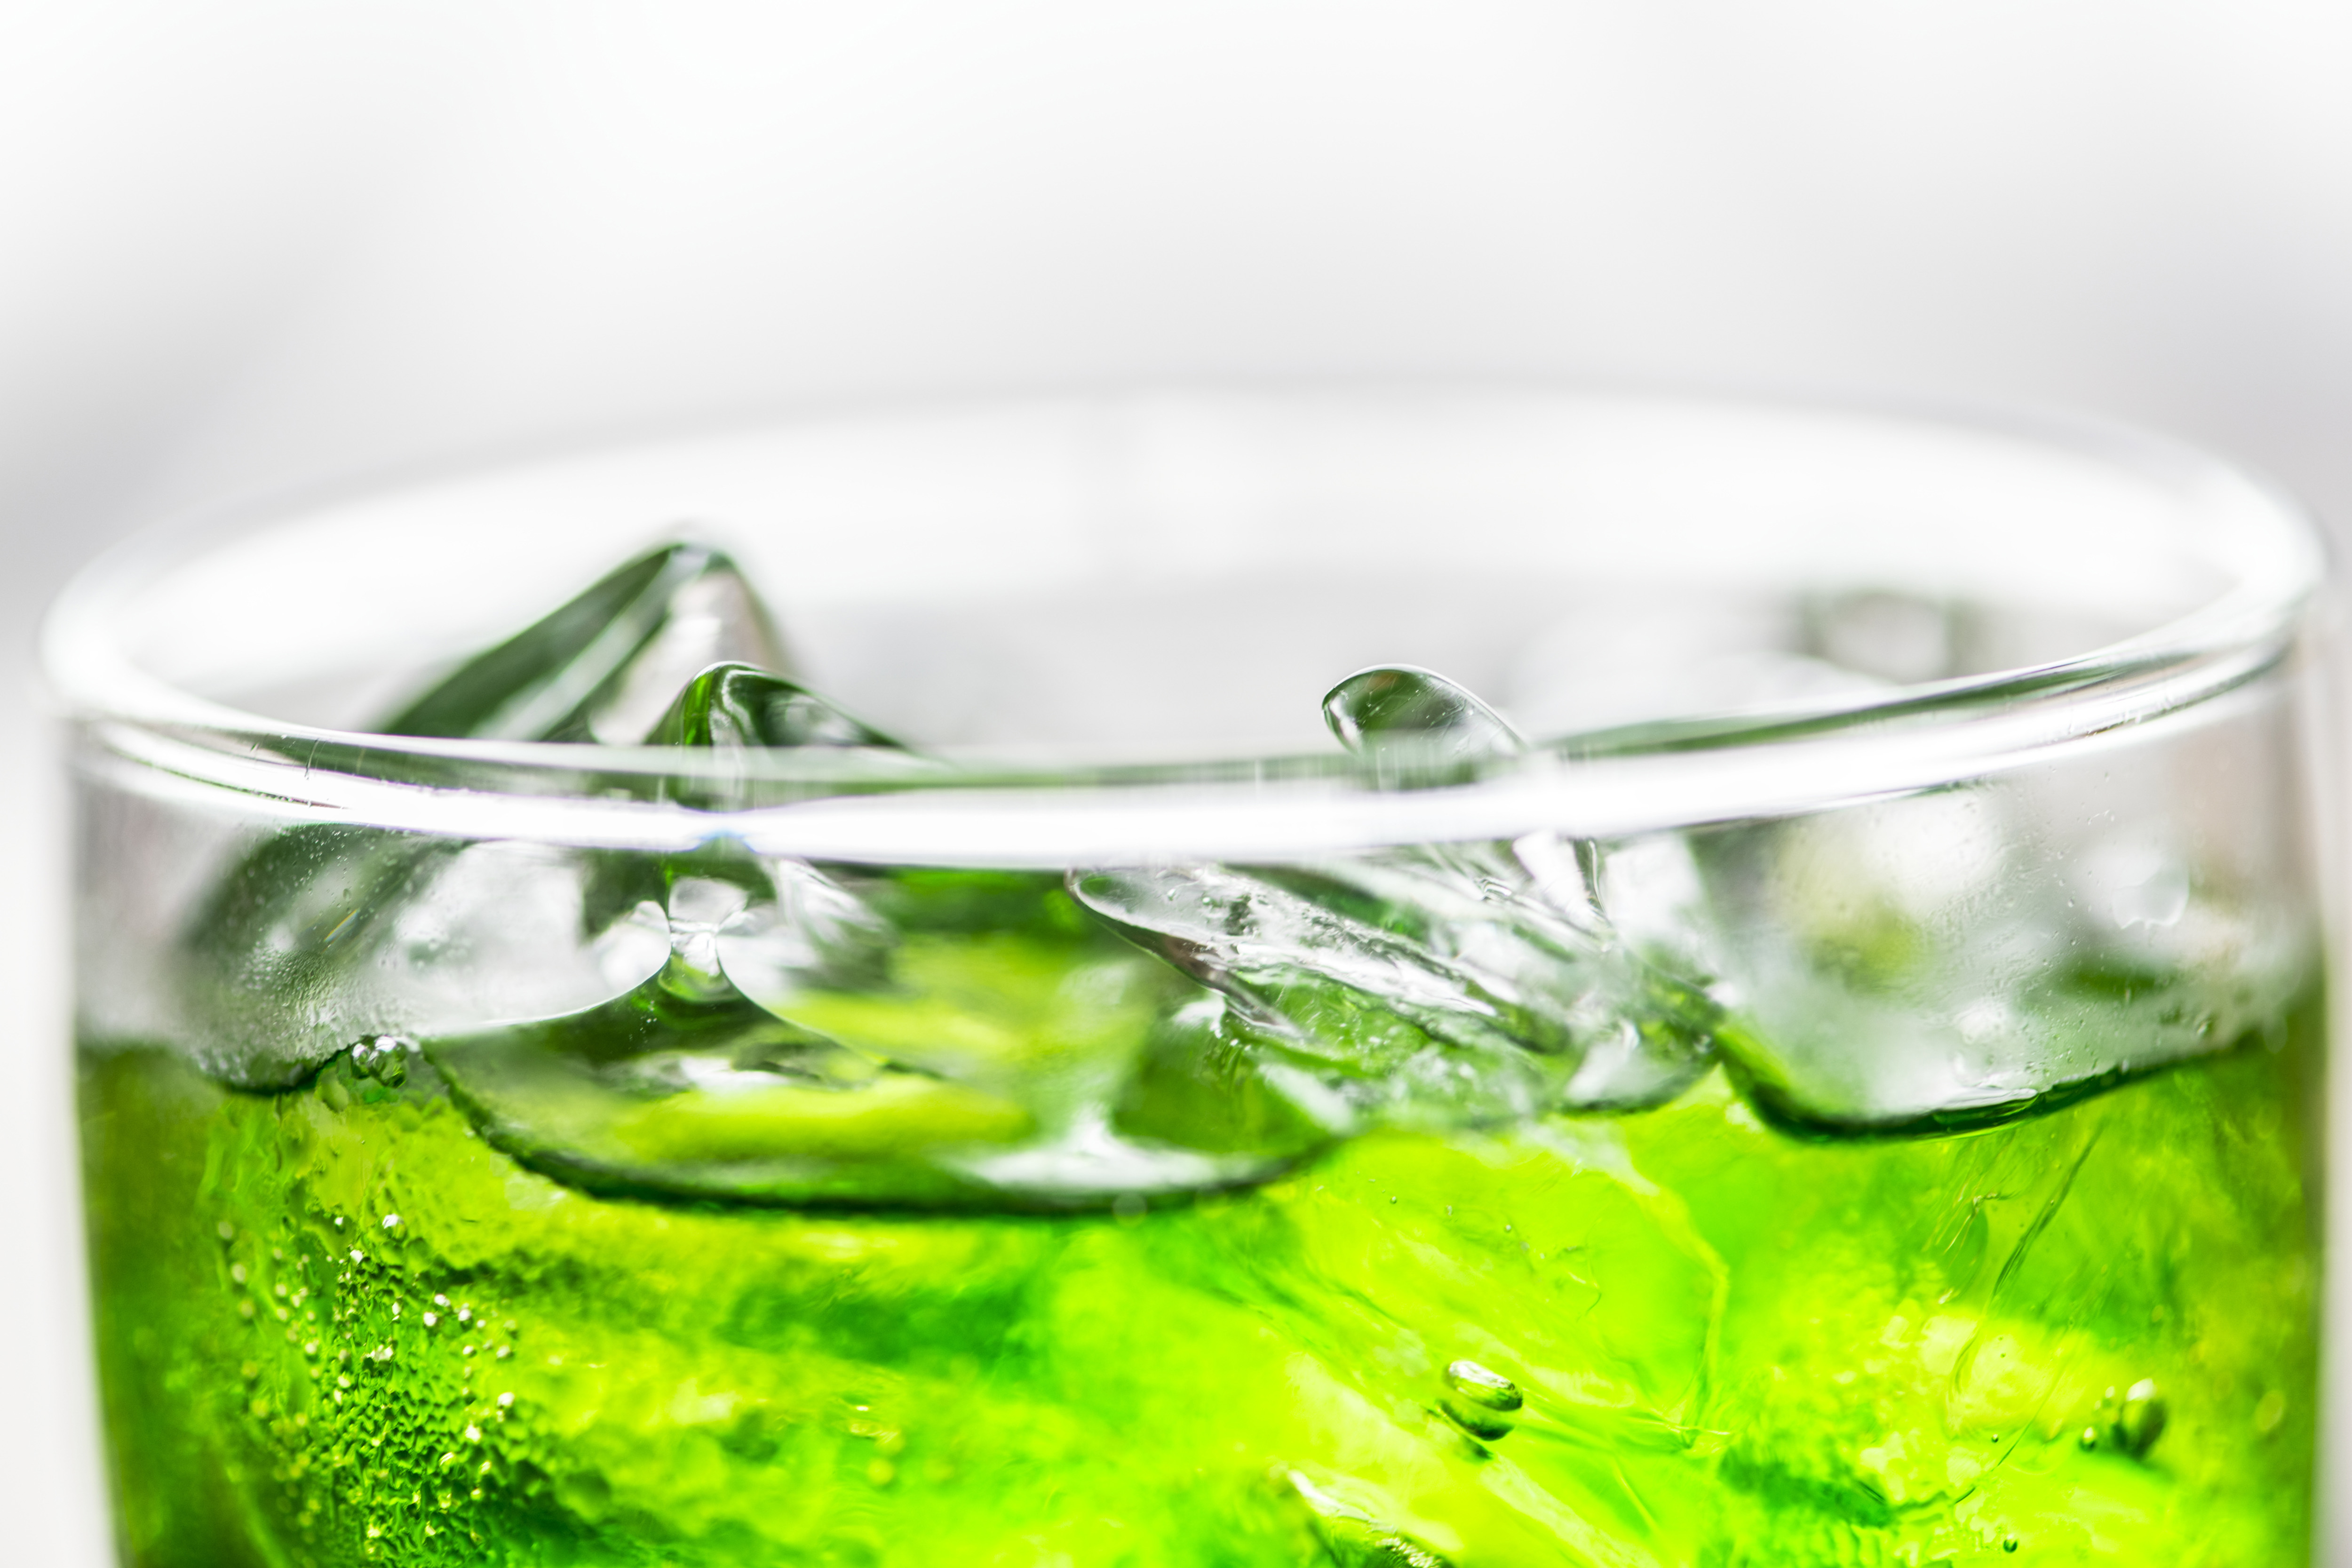
background, beverage, bubble, caffeine, carbonated, carbonated drink, carbonated water, close up, cold, cold drink, colored, dehydration, drink, drinking, fizz, fizzy, flavored, flavoring, fresh, freshness, glass, green, ice, ice cube, liquid, macro, pop, refreshing, refreshment, soda, soft drink, sugary, tasty, thirst, thirsty, unhealthy, wallpaper, water, mint julep, mojito, macro photography, gin and tonic